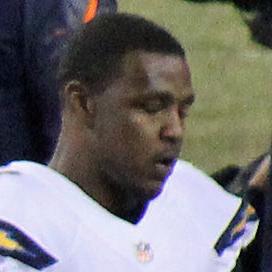
Age: 28